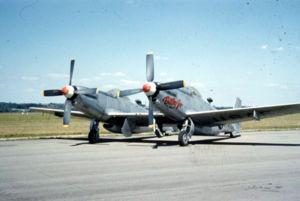
Le North American F-82 Twin Mustang était un avion militaire de la guerre froide, construit aux États-Unis par North American Aviation. Développé durant la Seconde Guerre mondiale pour remplacer son prédécesseur monomoteur et monoplace le P-51 Mustang, il arriva en unités opérationnelles trop tard pour prendre part au conflit. Par contre, il combattit durant la guerre de Corée. Les F-82 furent les premiers avions américains à arriver sur le théâtre des opérations, et remportèrent la première victoire aérienne du conflit. Le F-82 fut le dernier avion de chasse à moteur à pistons de l'United States Air Force.